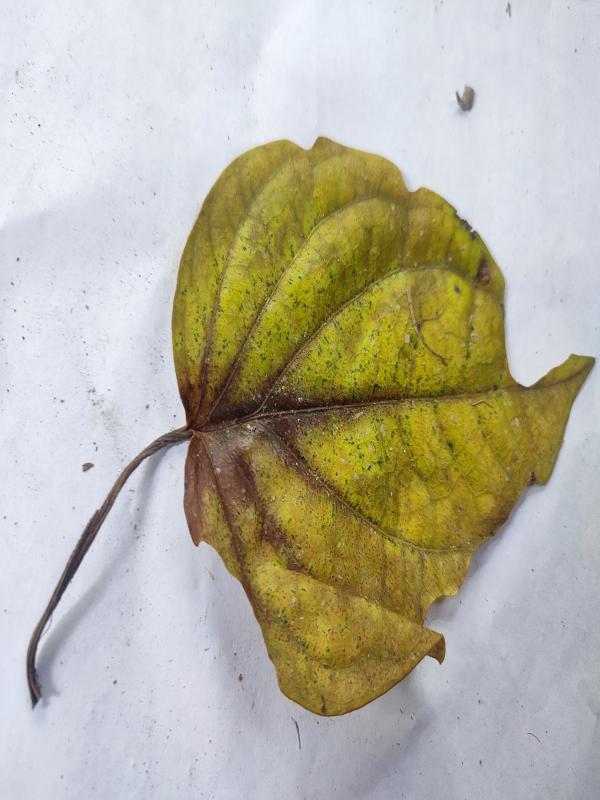
Label: Dried_Leaf